Line 10 (Guangzhou Metro)

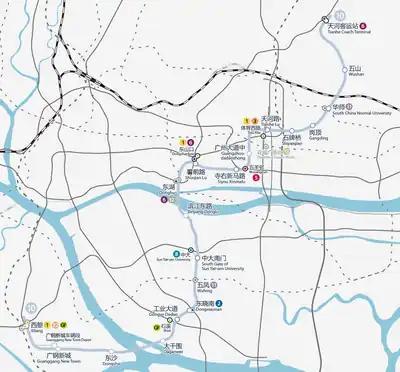
Line 10 drawn to scale.

Line 10 of the Guangzhou Metro is a rapid transit rail line in operation in Guangzhou. Line 10 connects Tianhe with Liwan via Haizhu. Line 10 mainly runs parallel in-between Line 2 and Line 3 in Haizhu.